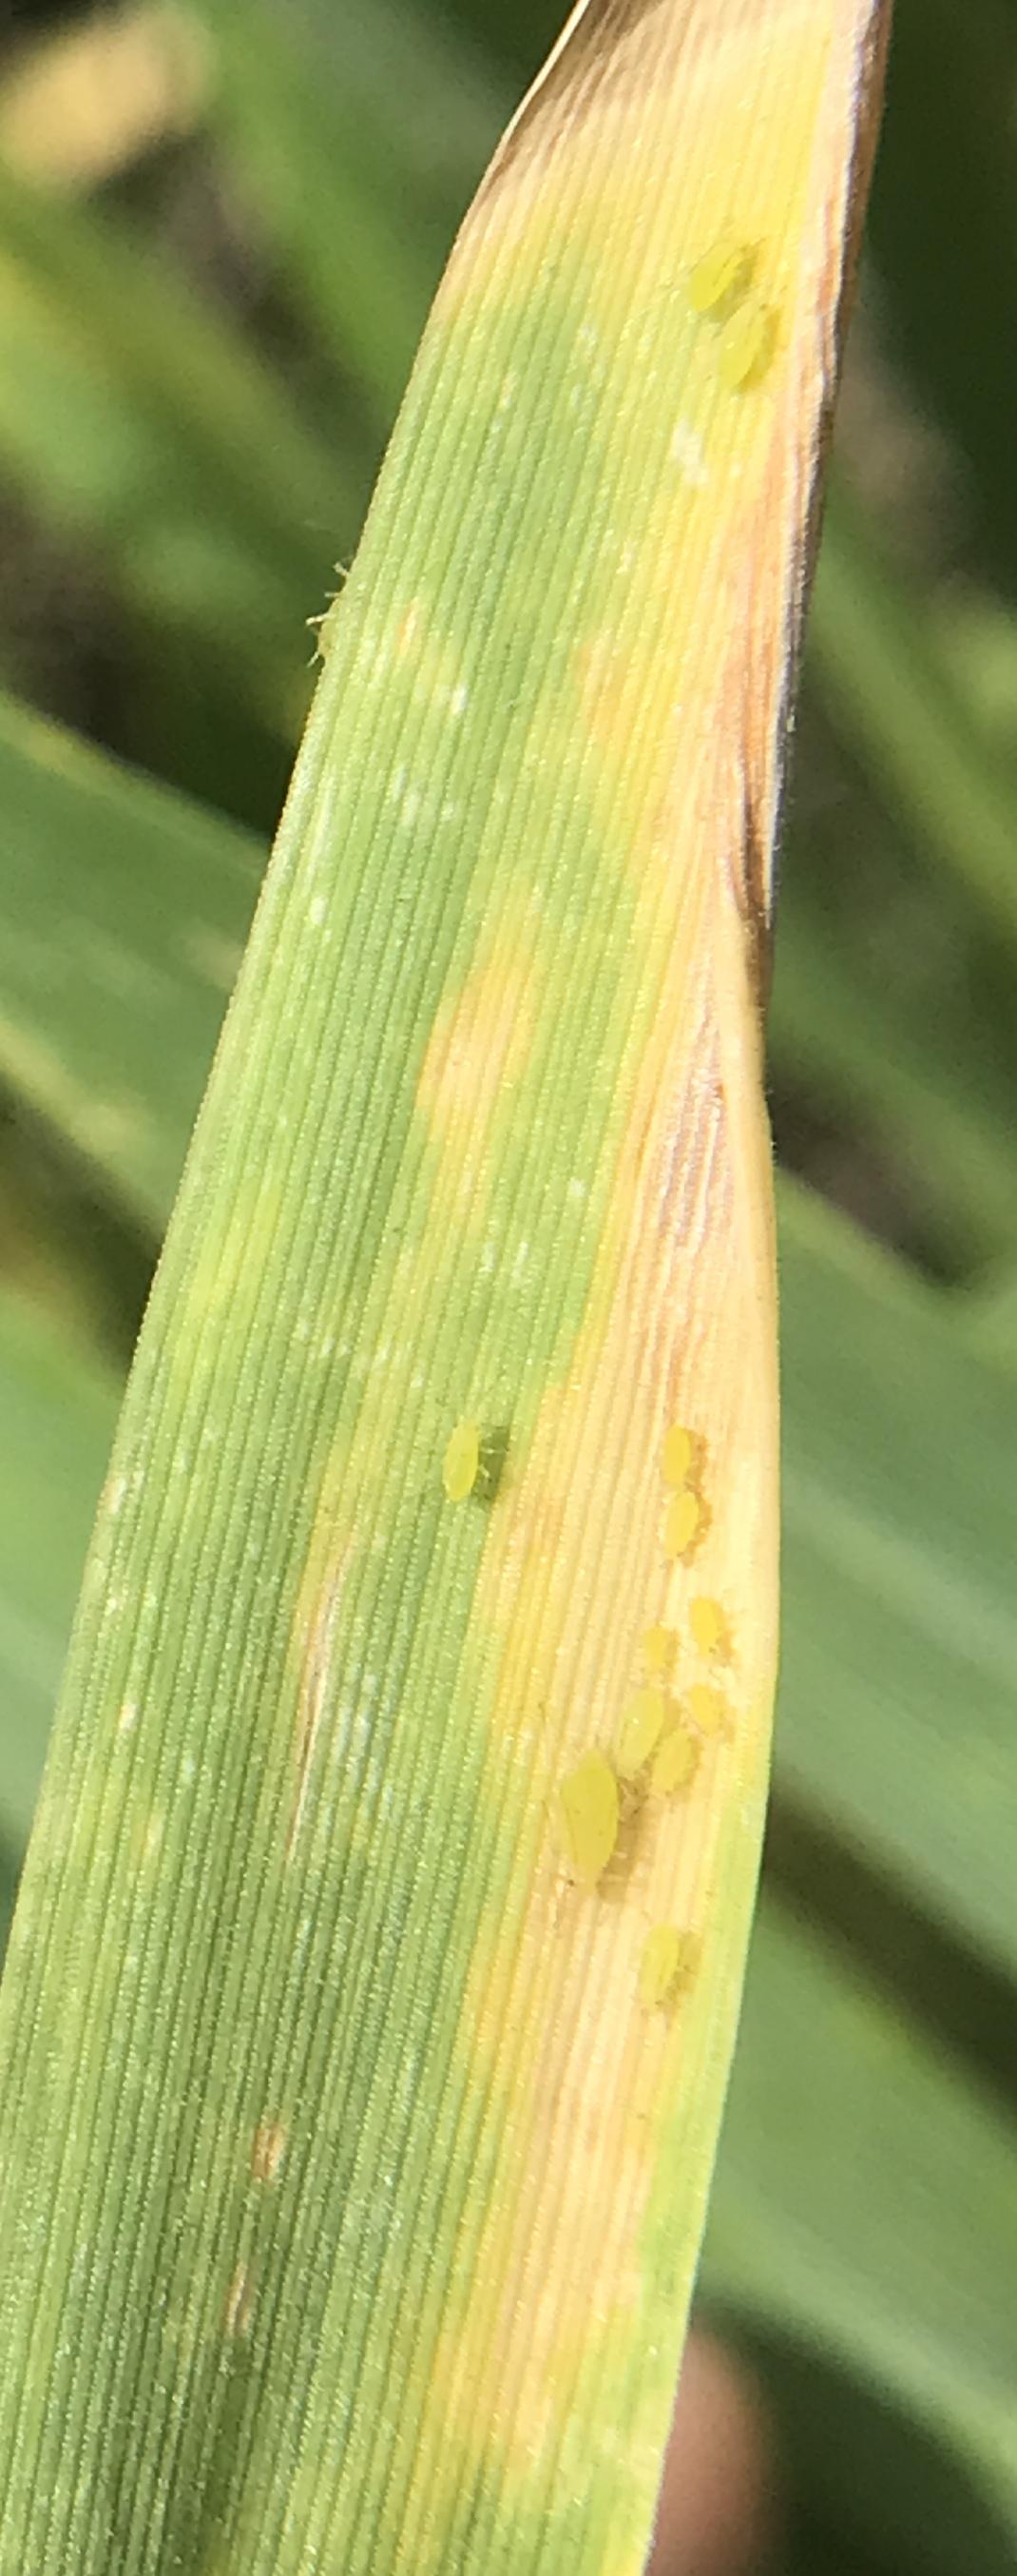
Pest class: cereal_grass_aphid